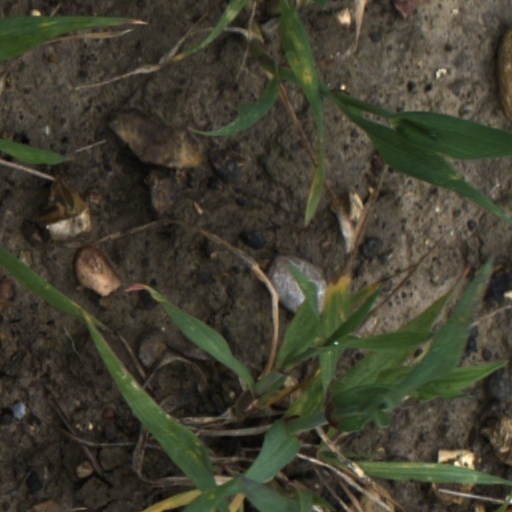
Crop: wheat